Firaaq

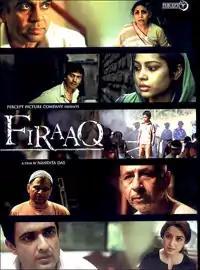
Poster

Firaaq (English: "Separation") is a 2008 Indian Hindi-language drama film written and directed by Nandita Das. It is set one month after the 2002 violence in Gujarat, India, and looks at the aftermath and its effects on the lives of everyday people. It claims to be based on "a thousand true stories." "Firaaq" means both separation and quest in Arabic. The film is the directorial debut of actress Nandita Das and stars Naseeruddin Shah, Deepti Naval, Nawazuddin Siddiqui, Inaamulhaq, Nassar, Paresh Rawal, Sanjay Suri, Raghubir Yadav, Shahana Goswami, Amruta Subhash, and Tisca Chopra.